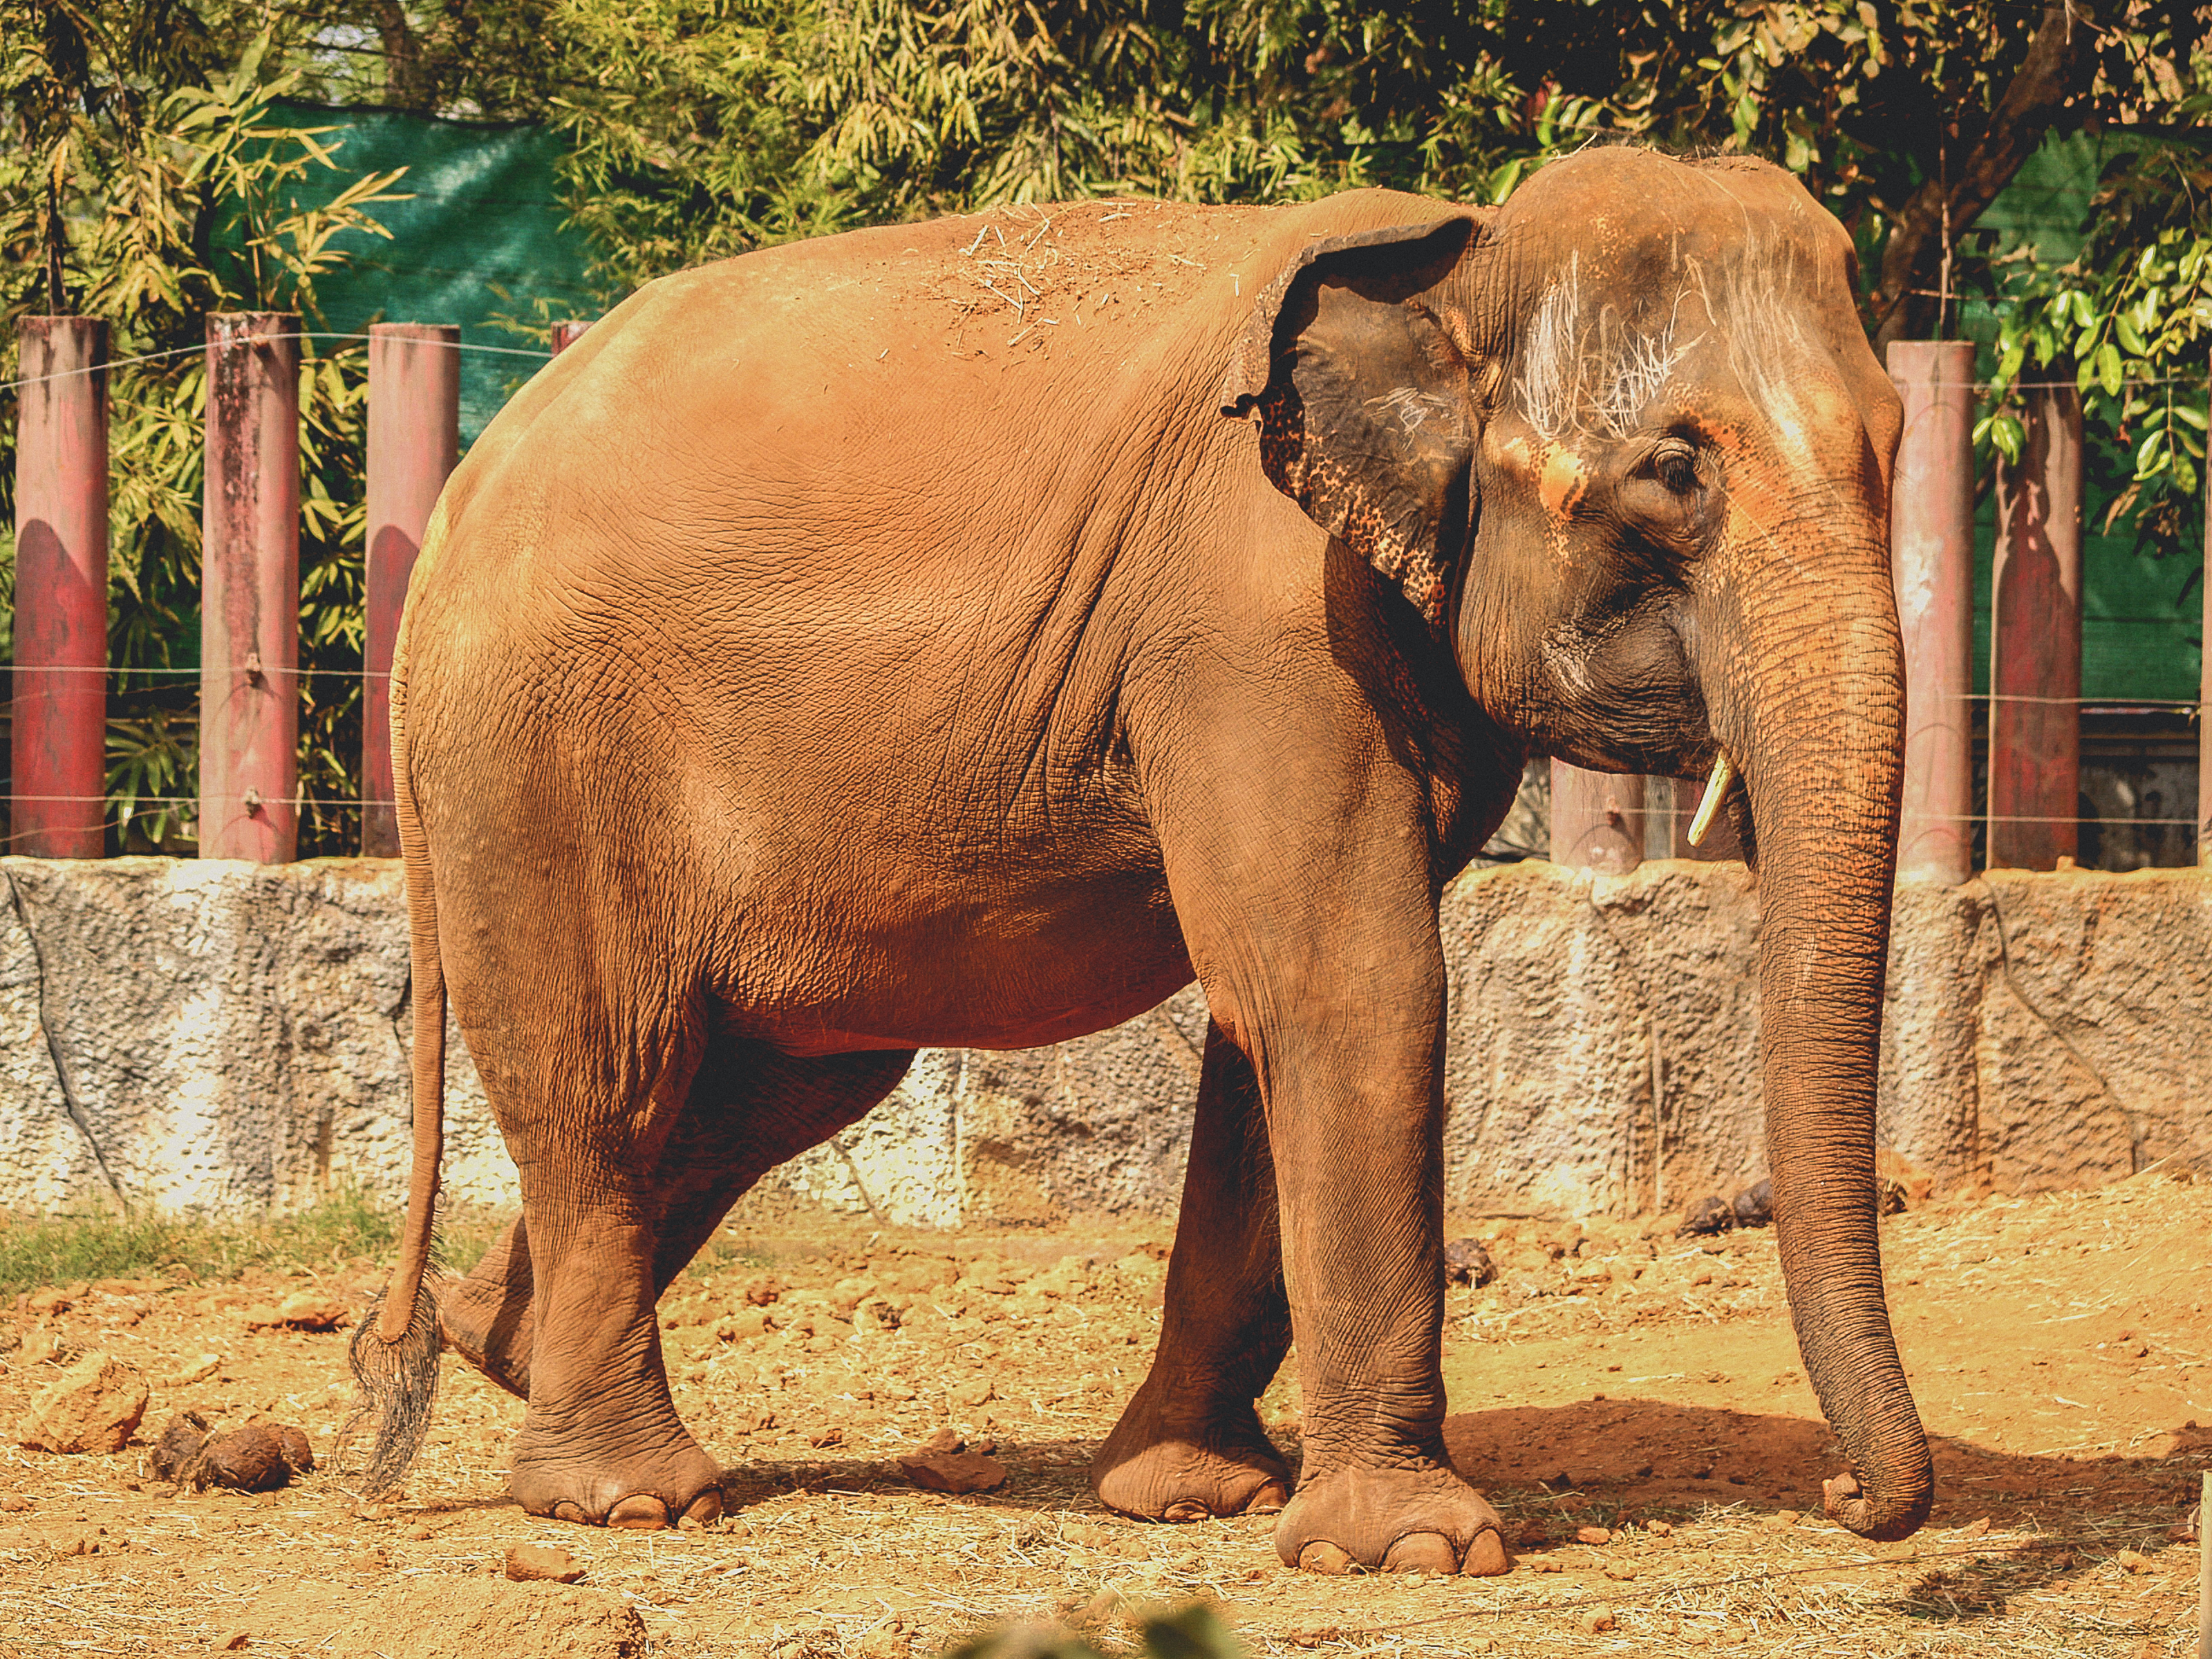
animal, elephant, zoo, mammal, wildlife, nature, big, wild, park, trunk, asian, asia, young, strong, large, thailand, thai, travel, skin, india, african, natural, head, national, africa, strength, jungle, nose, tusk, portrait, elephants and mammoths, indian elephant, terrestrial animal, fauna, african elephant, snout, grass